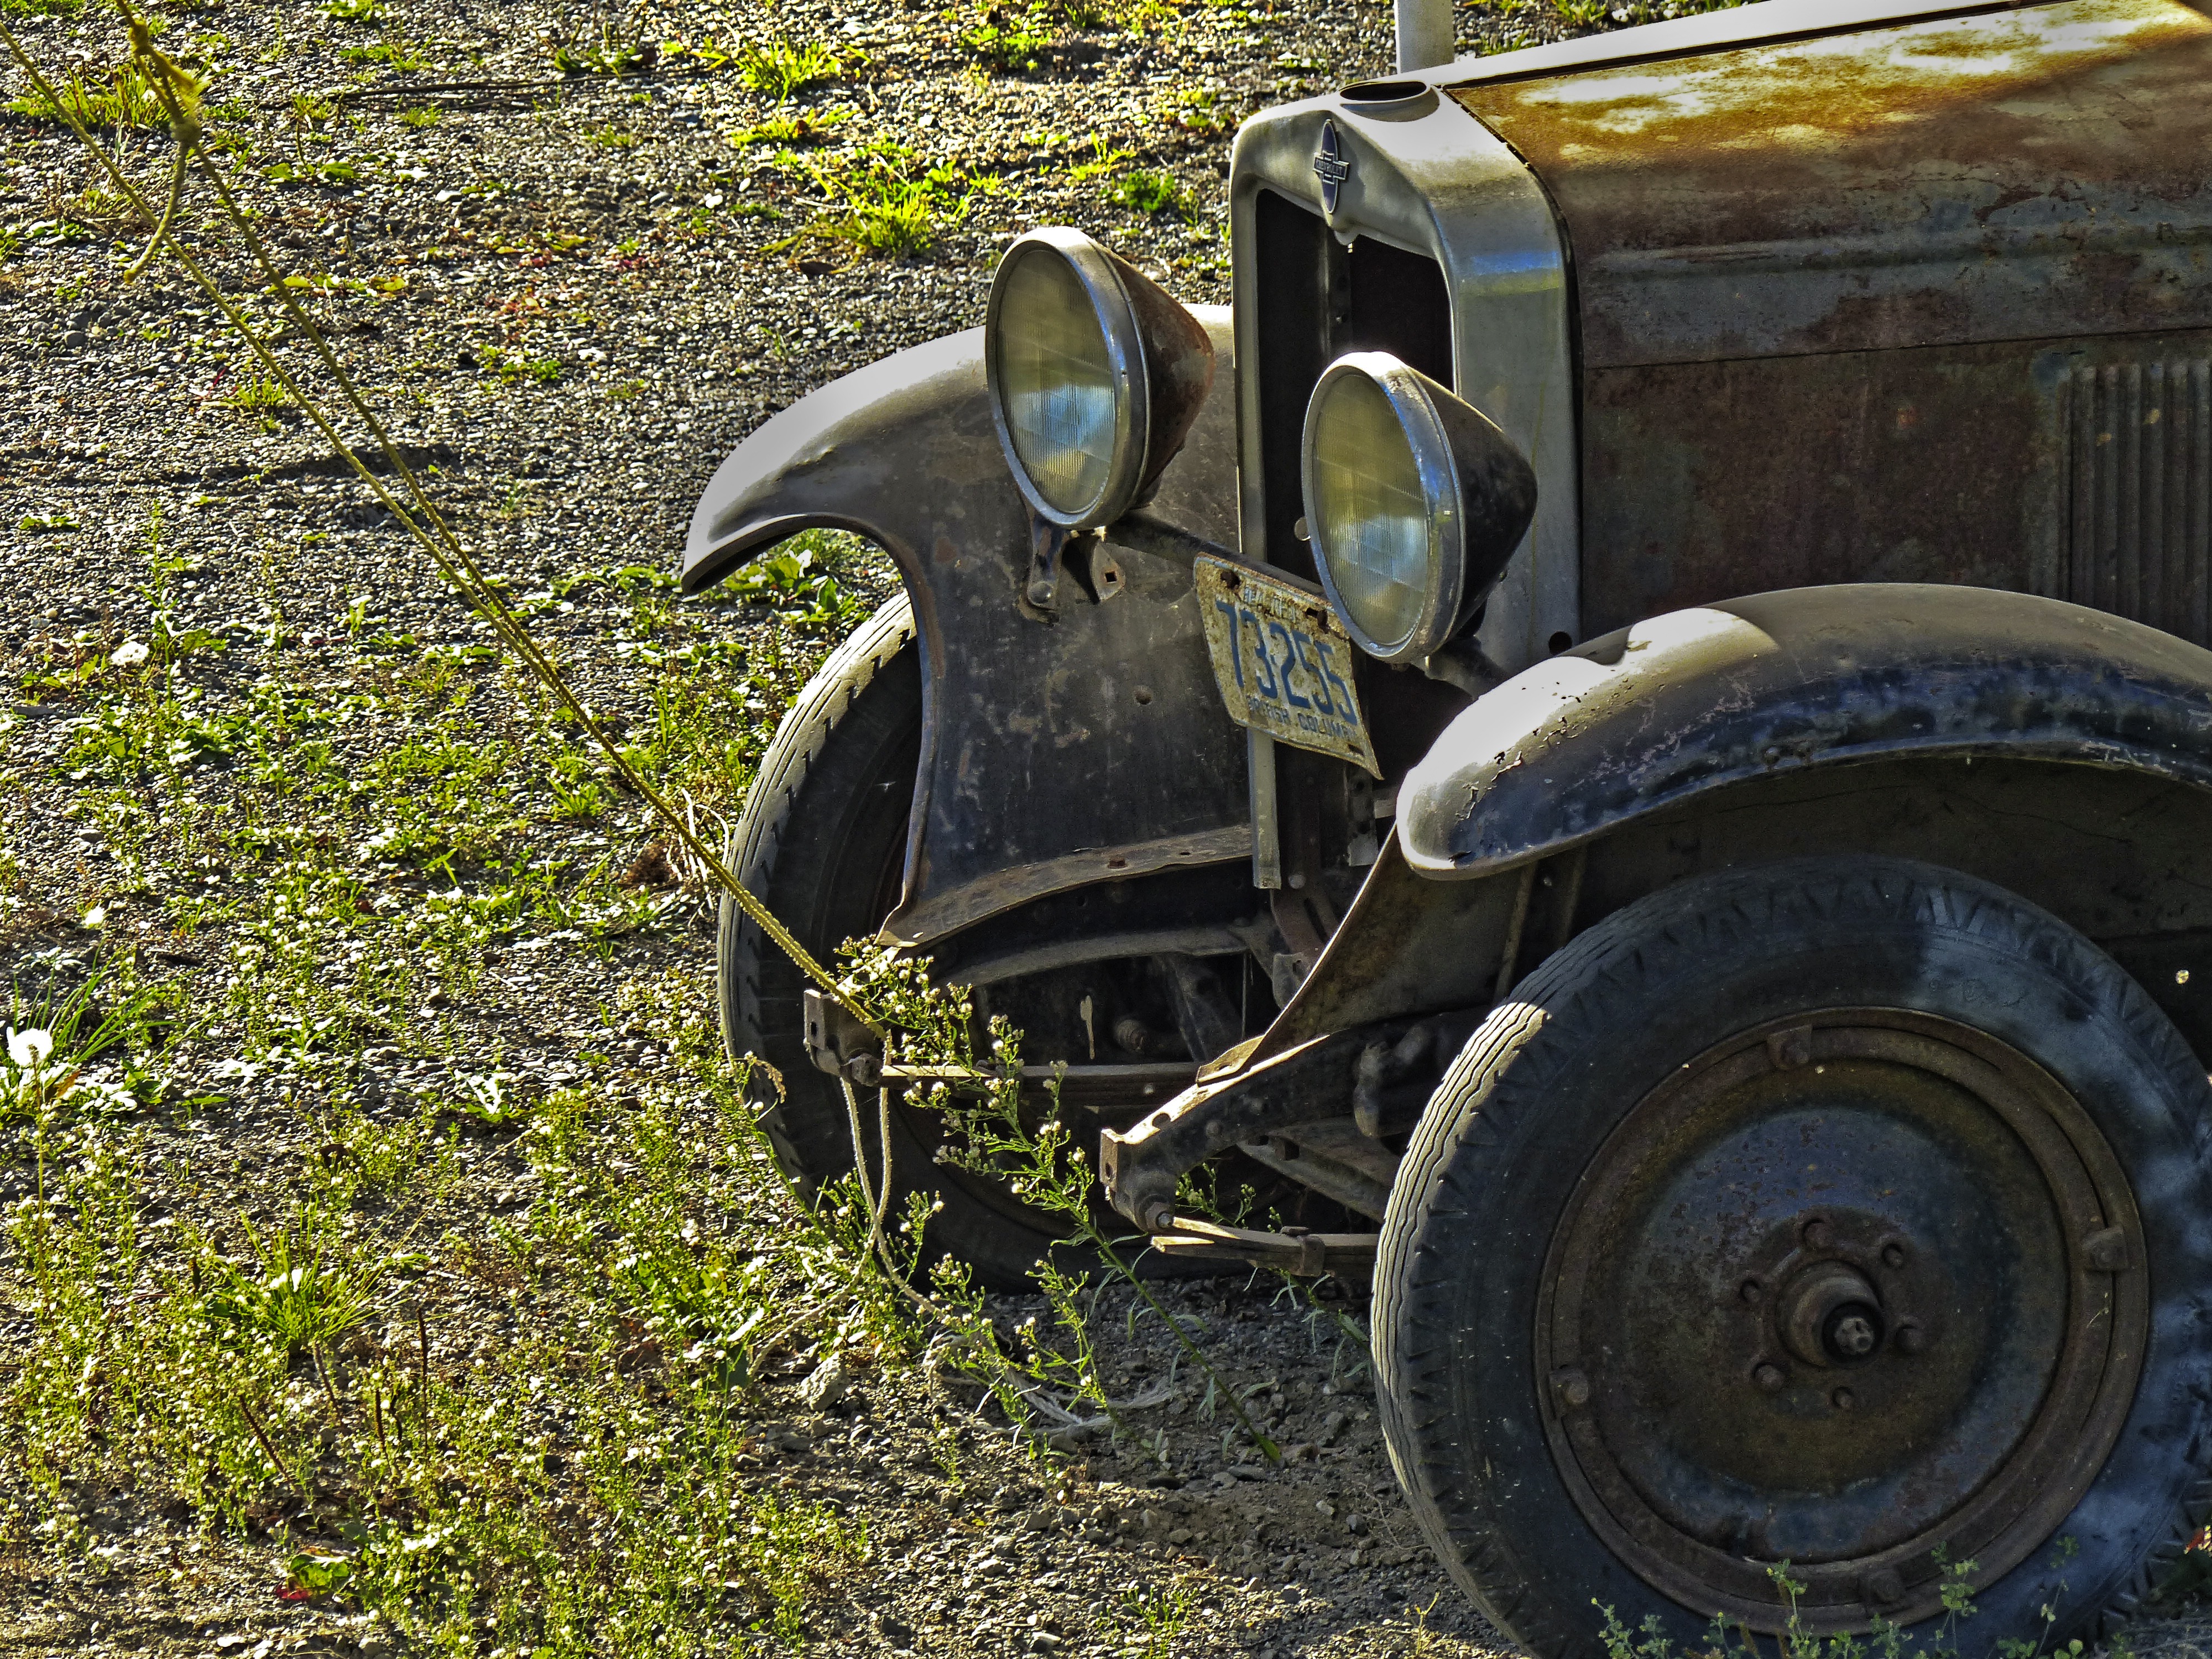
tree, grass, plant, car, tractor, antique, wheel, old, transportation, vehicle, metal, soil, agriculture, tire, classic car, motor vehicle, vintage car, hdr, automobiles, rusty, chevrolet, agricultural machinery, old timer, vintage automobile, head lamps, automotive tire, automotive wheel system